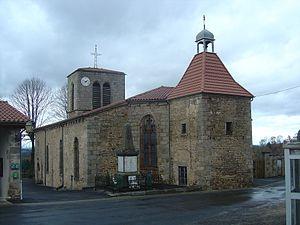
Eglise romane Saint-Jean Baptiste à Olmet
Olmet est une commune française, située dans le département du Puy-de-Dôme en région Auvergne-Rhône-Alpes.
Cet article recense les immeubles protégés au titre des monuments historiques en 2019, en France..